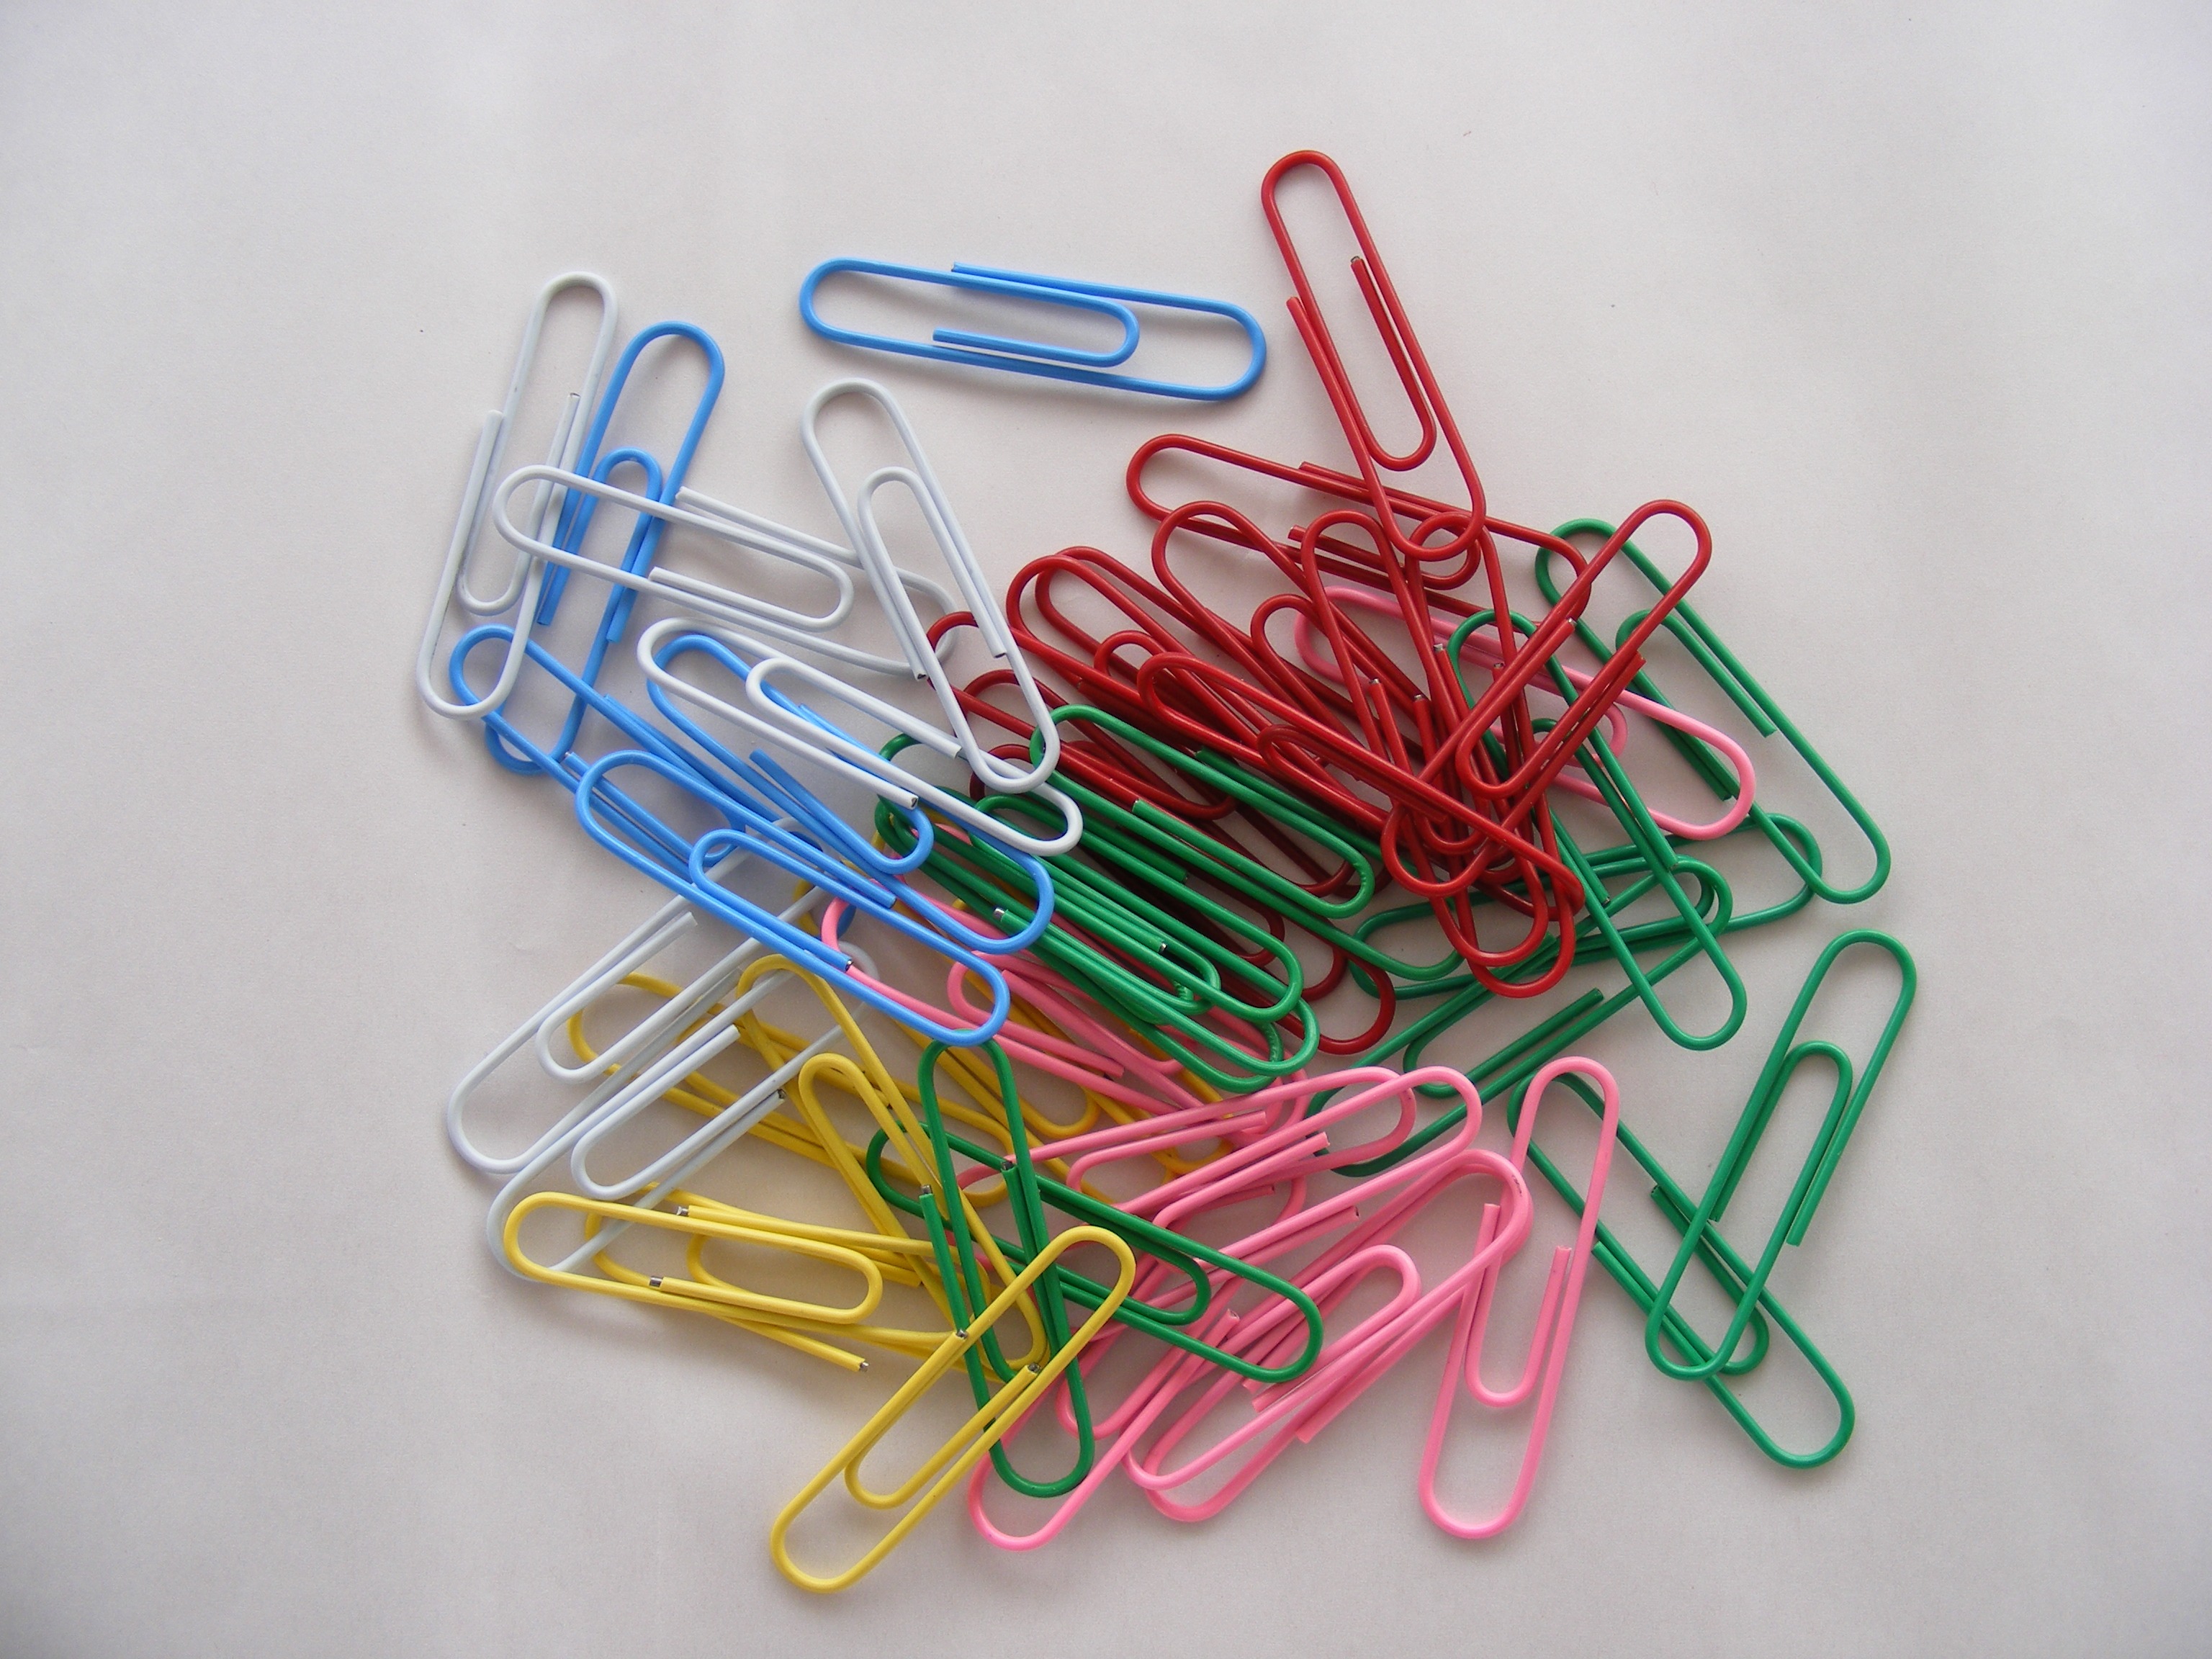
hand, office, paper, product, font, objects, multi, supplies, colored, paperclips, binder, clips, electrical wiring